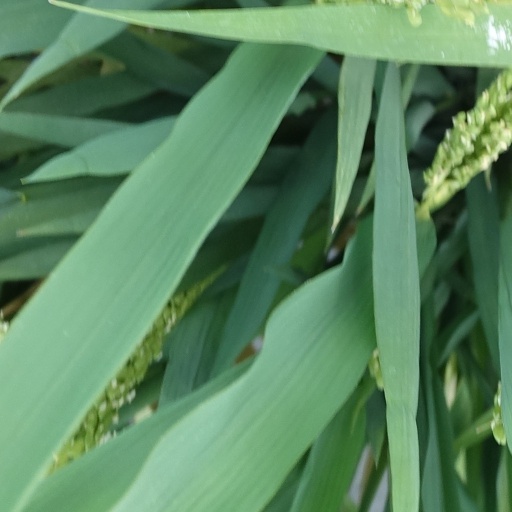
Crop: rice